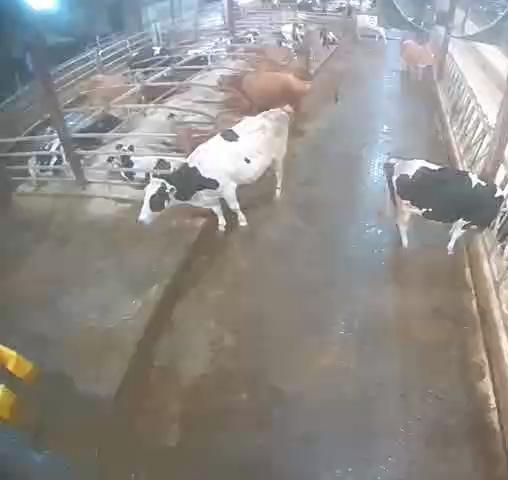
Number of cows: 11